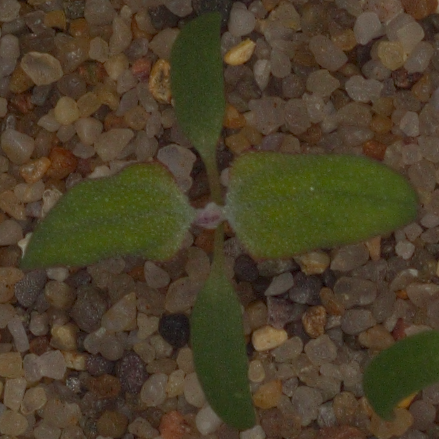
Label: fat_hen